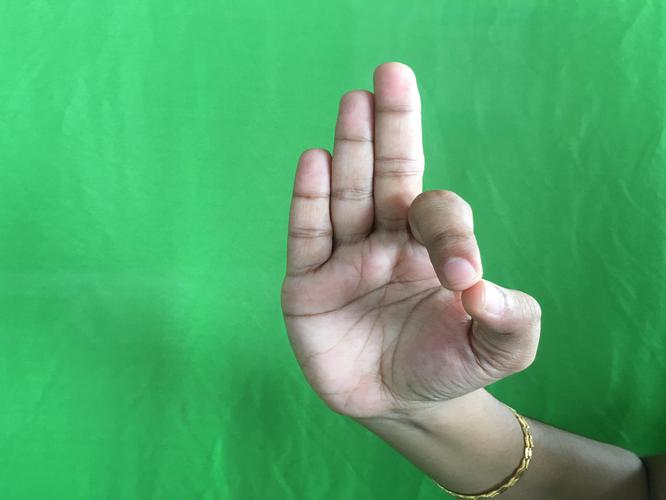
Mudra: Aralam
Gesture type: single_hand